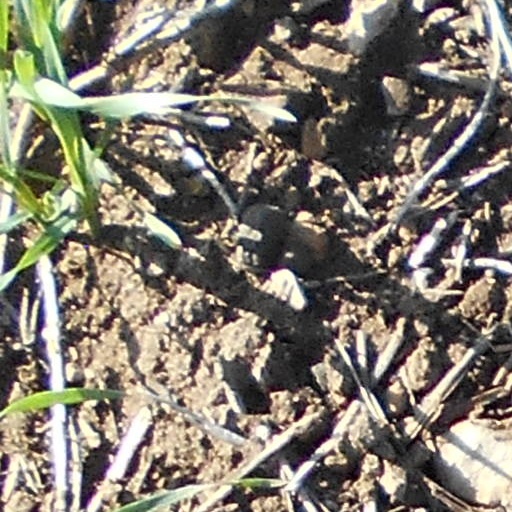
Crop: wheat